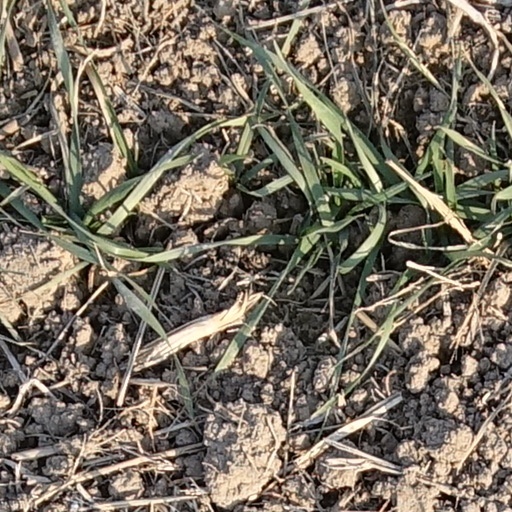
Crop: wheat